David Sanakoev

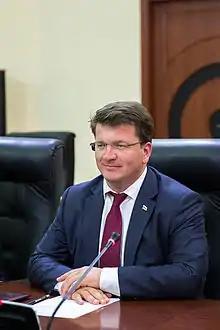
Sanakoev in 2014

David Georgievich Sanakoev (born 14 December 1976) is an Ossetian separatist, indicted war criminal, politician, diplomat, and international fugitive, who served as Minister of Foreign Affairs of South Ossetia from 2012 to 2015, during the presidency of Leonid Tibilov.